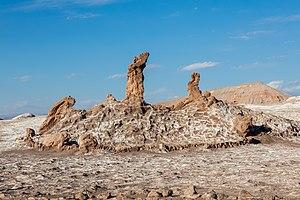
Le Valle de la Luna est un lieu désertique dont l'apparence évoque les paysages lunaires, en l'absence de tout signe de vie. La vallée est située dans la région d'Antofagasta au Chili, à 13 kilomètres à l'ouest de San Pedro de Atacama. En 1982, elle est déclarée sanctuaire naturel et fait à présent partie de la réserve nationale Los Flamencos.